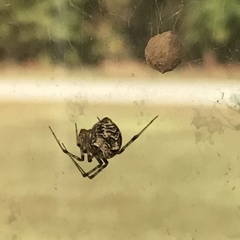
Species: Parasteatoda_tepidariorum